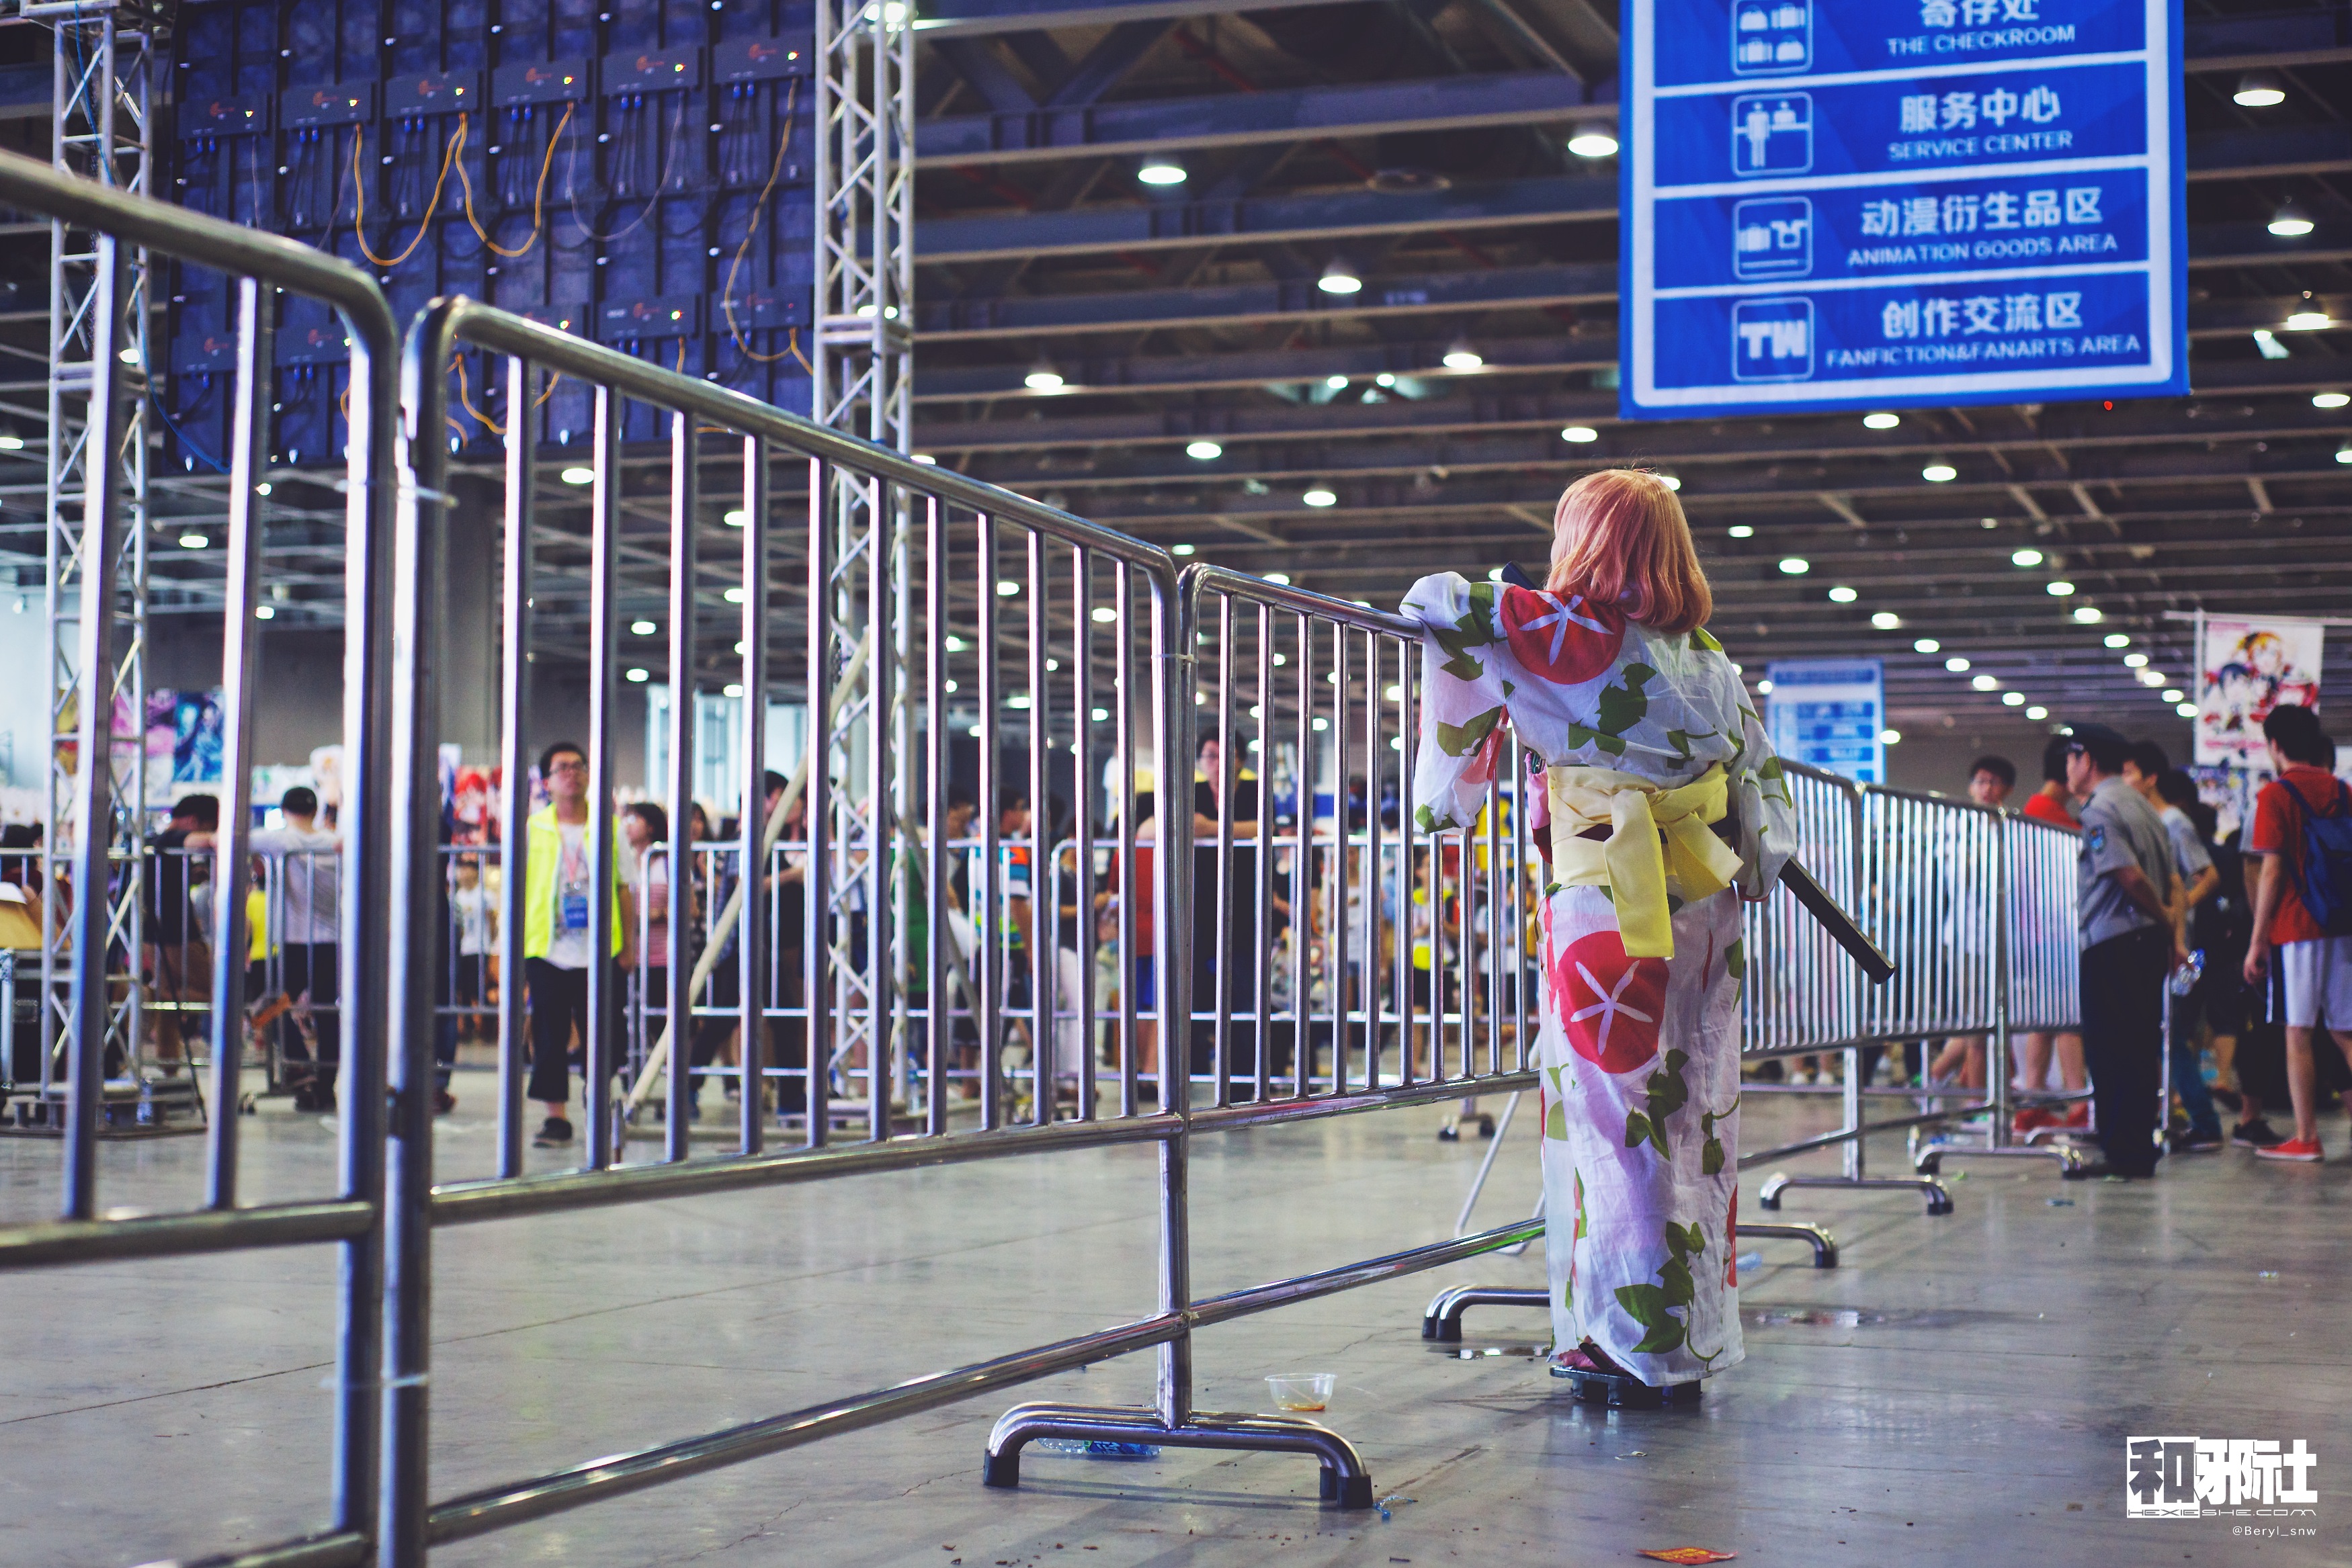
structure, girl, cute, summer, cosplay, 2014, arena, sports, back, faceless, canton, costume, china, afnikkor50mmf18d, comic, comiccon, ffacg, guangzhou, ice rink, sport venue